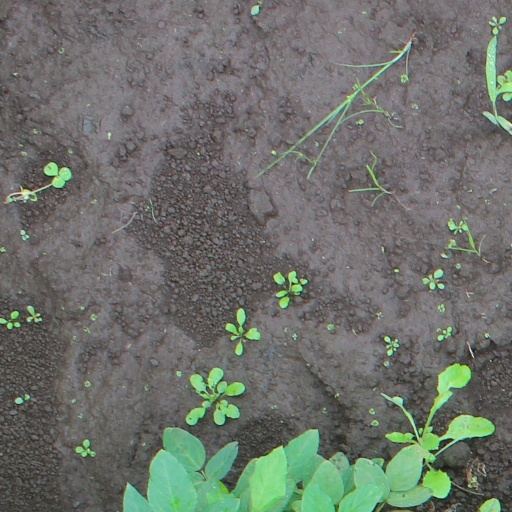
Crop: soybean